Arthur J. Tuttle

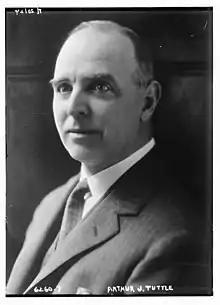

Arthur J. Tuttle (November 8, 1868 – December 2, 1944) was a United States district judge of the United States District Court for the Eastern District of Michigan.